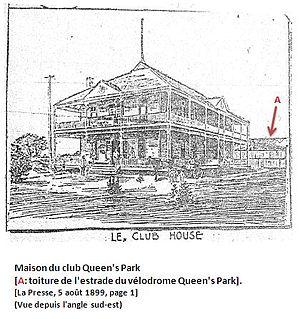
Maison du Club Queen’s Park (gravure), La Presse, 5 août 1899
Le vélodrome Queen's Park est un ancien vélodrome de la ville de Verdun, aujourd'hui arrondissement de Montréal, au Québec.